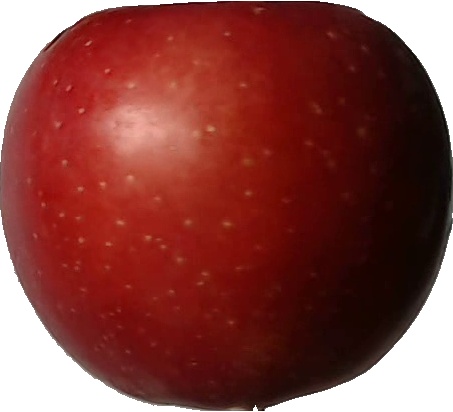
Label: apple_braeburn_1